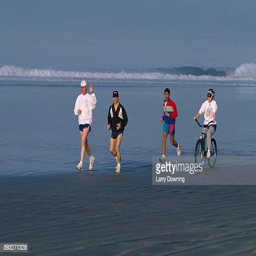
running and cycling on the beach while on vacation